Wrocław

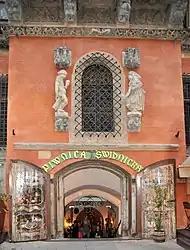
Świdnica Cellar ("Piwnica Świdnicka"), one of the oldest restaurant establishments in Europe.

There are of cycling paths, including about paths on flood embankments. Wrocław has a bike rental network called the City Bike ("Wrocławski Rower Miejski"). It has 2,000 bicycles and 200 self-service stations. In addition to regular bicycles, tandem, cargo, electric, folding, tricycles, children's, and handbikes are available, operating every year from 1 March to 30 November. During winter (December – February) 200 bikes are available in the system.